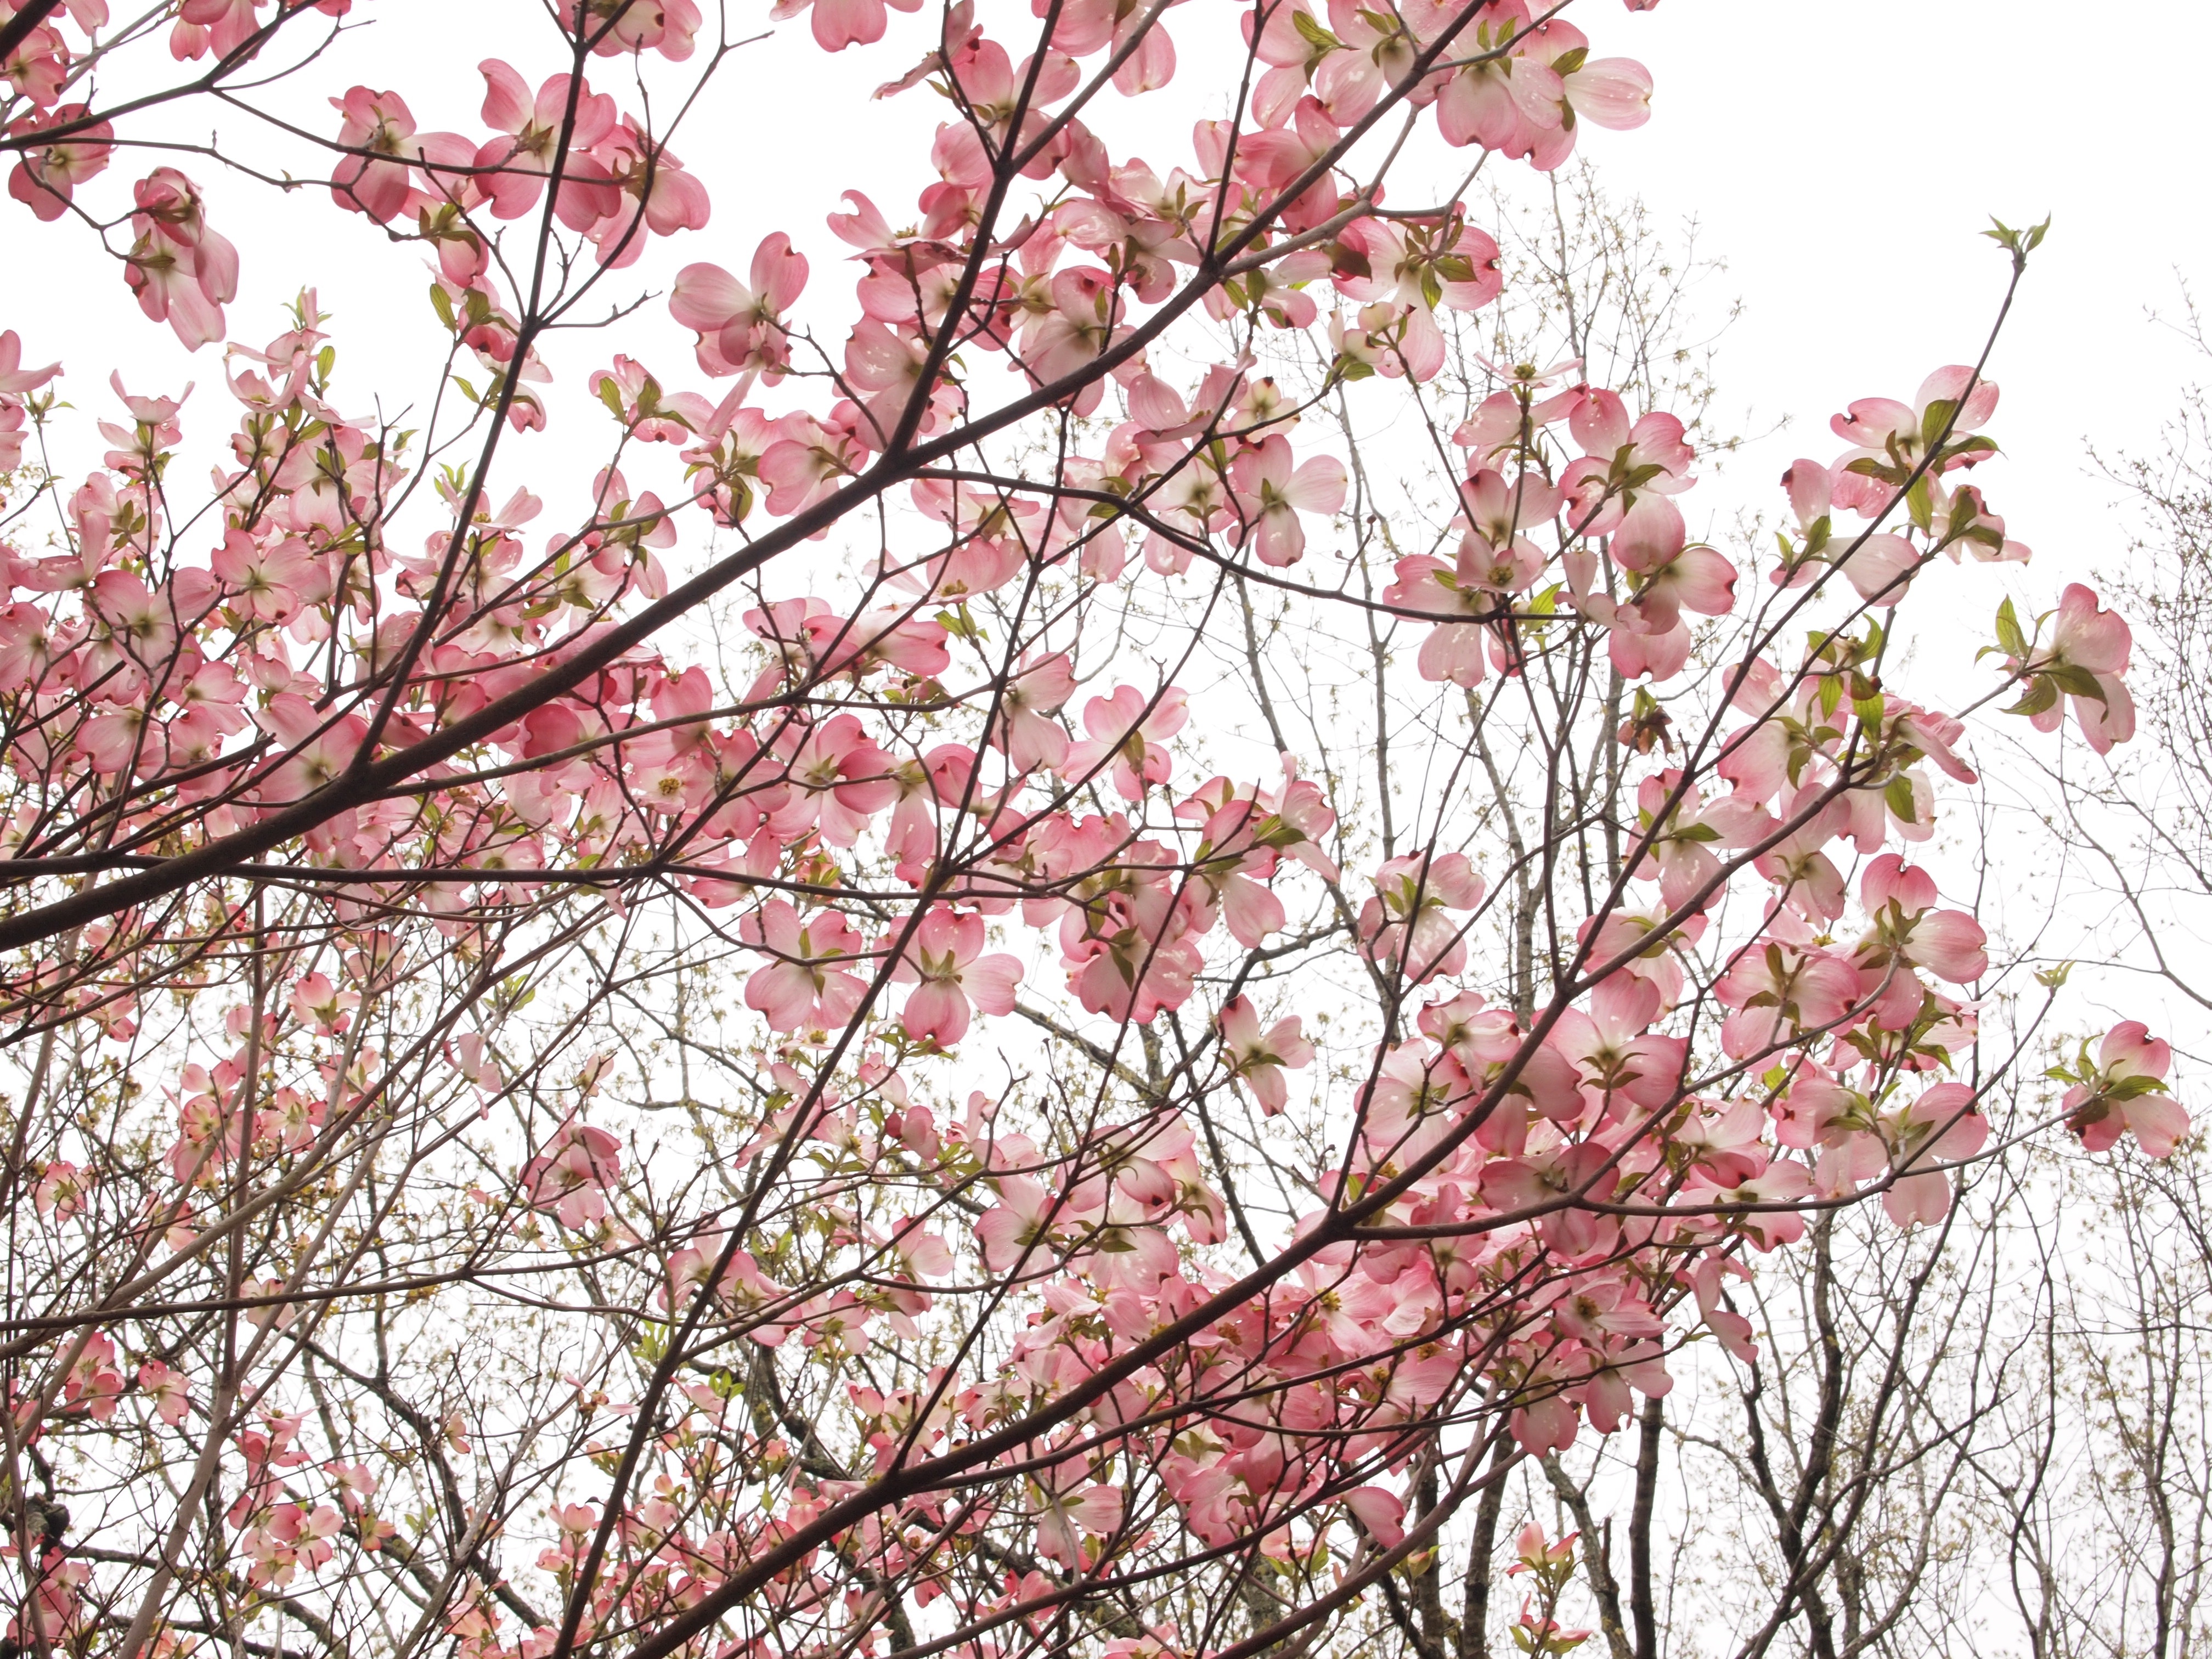
tree, nature, branch, blossom, growth, plant, sky, white, flower, bloom, spring, produce, fresh, pink, flora, cherry blossom, petals, branches, bright, seasonal, dogwood, beauty, delicate, may, flowering, flowering plant, land plant